Florida State Seminoles football

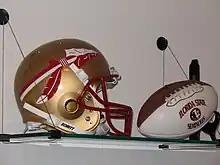
The spear design has been used on FSU's helmets since 1976.

During the 1980s and 90s, the series emerged as one of the premier rivalries in college football. Between 1983 and 2013, the Hurricanes and Seminoles combined to win 8 national championships (5 for Miami, 3 for Florida State) and played in 15 national championship games (1983, 85, 86, 87, 89, 91, 92, 93, 96, 98, 99, 2000, 01, 02, 13). The rivalry has been popular not only because of its profound national championship implications and the competitiveness of the games but also because of the immense NFL-caliber talent typically present on the field when the two teams meet. The famous 1987 matchup featured over 50 future NFL players on both rosters combined.